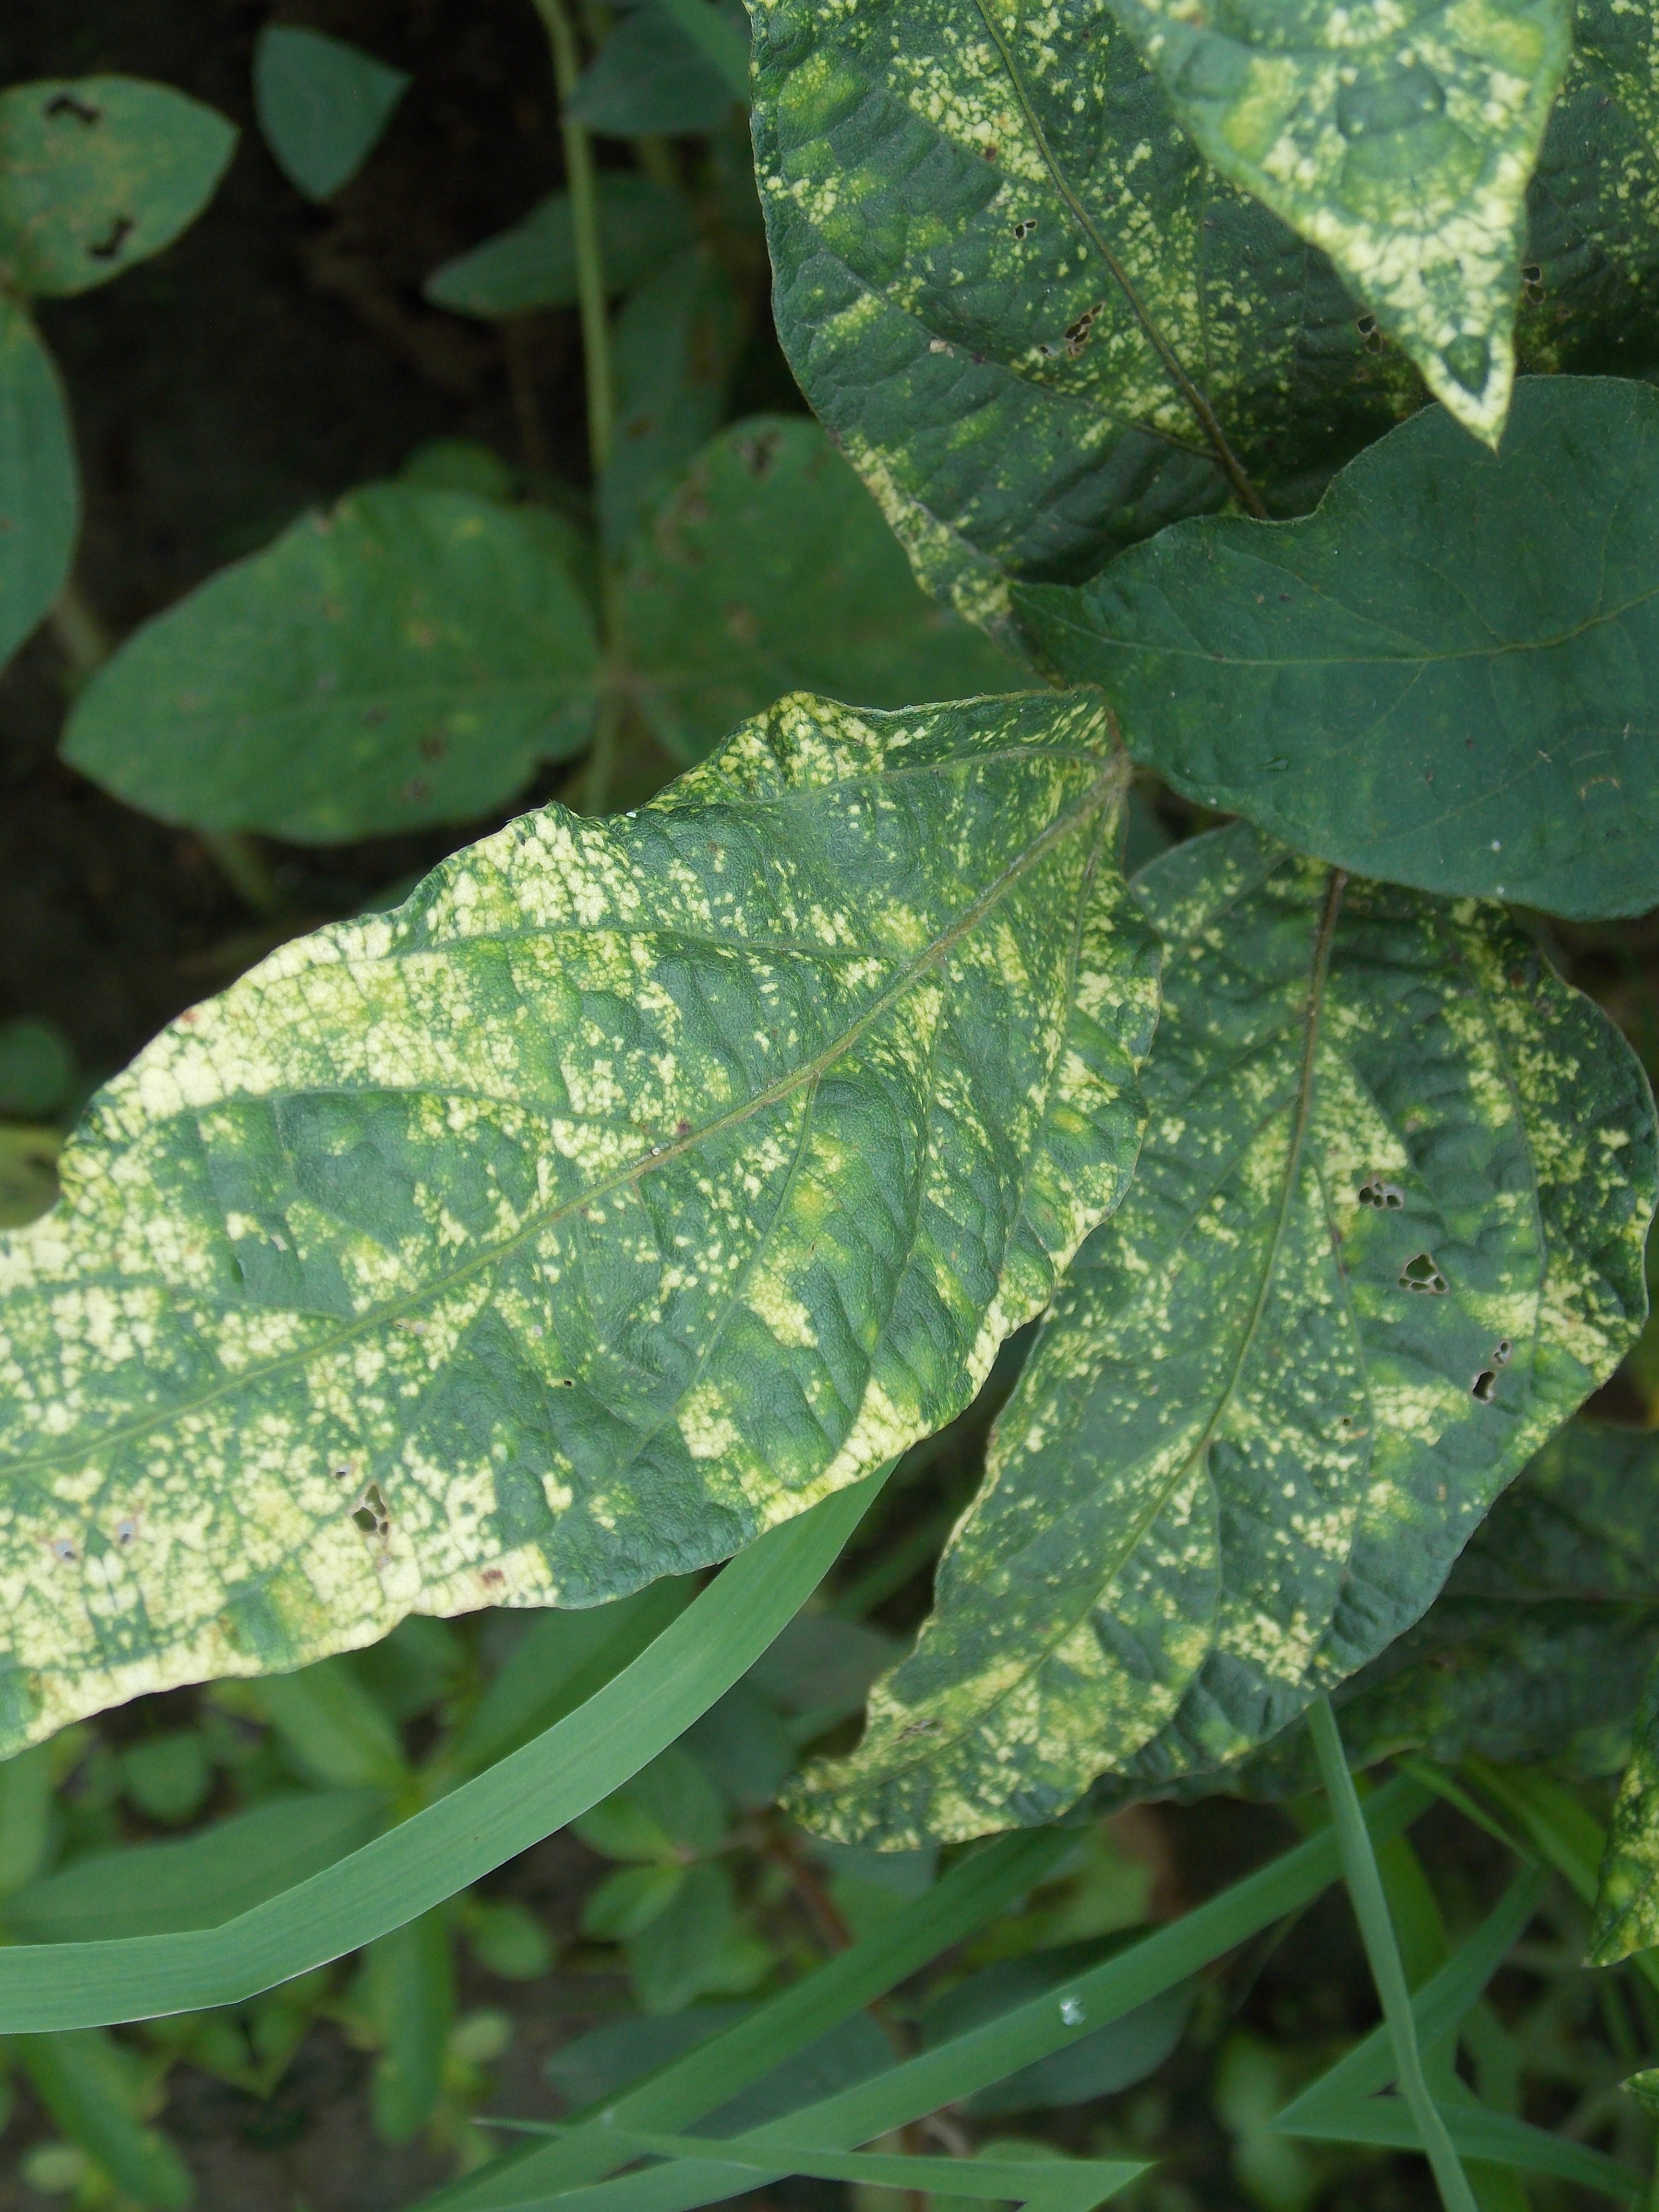
Label: Disease